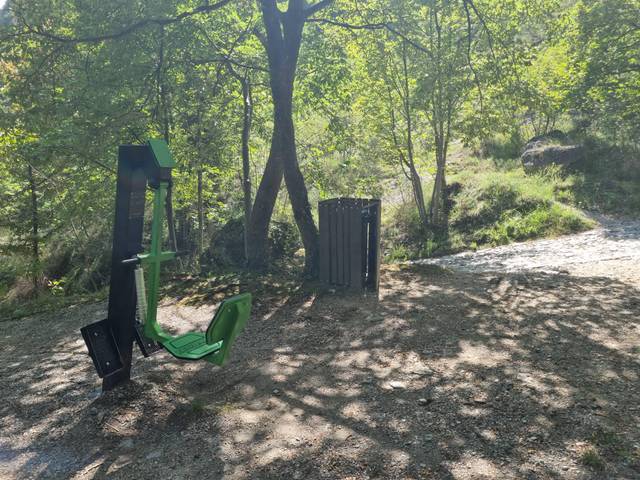
Region: Italy
Coordinates: 45.814, 10.784